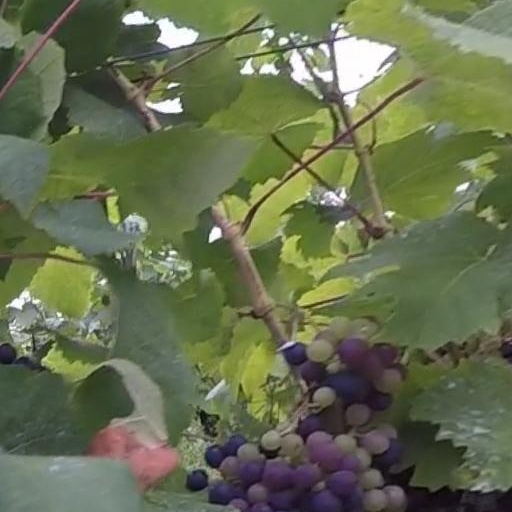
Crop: grape